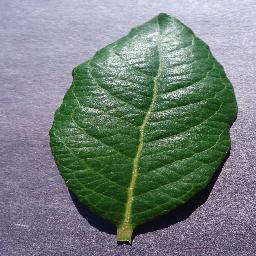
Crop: blueberry
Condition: healthy